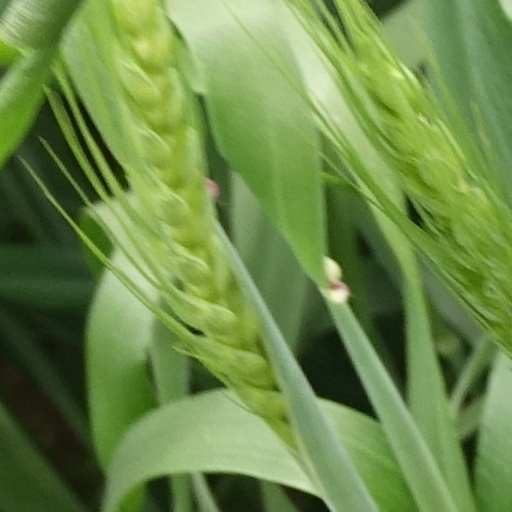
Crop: wheat